Chapter 27

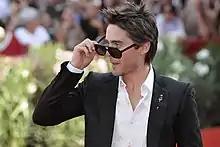
Jared Leto's performance as Mark David Chapman was praised by critics.

When "Chapter 27" premiered at the Sundance Film Festival, the film was debated fiercely by critics. MTV wrote that "the audience's reactions made it obvious that some people would love it and others would not." On review aggregator Rotten Tomatoes, the film holds an approval rating of 18% based on 50 reviews, with an average rating of 4.0/10. The website's critical consensus reads: "Despite Jared Leto's committed performance, "Chapter 27" fails to penetrate the mind of Mark David Chapman, John Lennon's killer." On Metacritic, the film has a weighted average score of 32 out of 100, based on 19 critics, indicating "generally unfavorable" reviews.